Jô

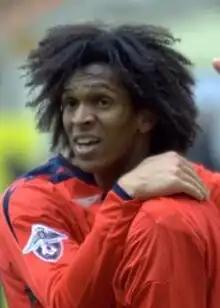
Jô playing for CSKA Moscow in 2008

João Alves de Assis Silva (born 20 March 1987), known as Jô or João Alves, is a Brazilian professional footballer who plays as a forward.